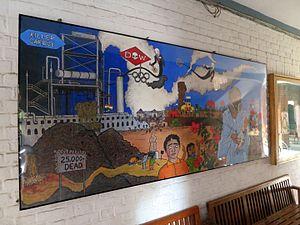
La catastrophe de Bhopal survient dans la nuit du 3 décembre 1984. Elle est la conséquence de l'explosion d'une usine d'une filiale de la firme américaine Union Carbide produisant des pesticides et qui a dégagé 40 tonnes d'isocyanate de méthyle dans l'atmosphère de la ville.